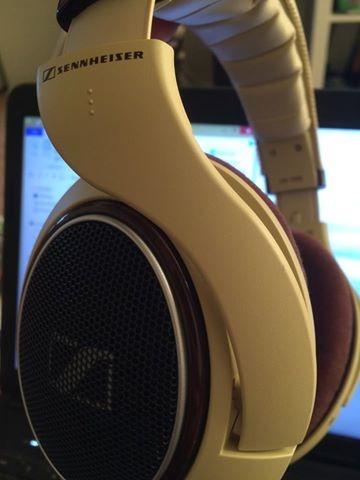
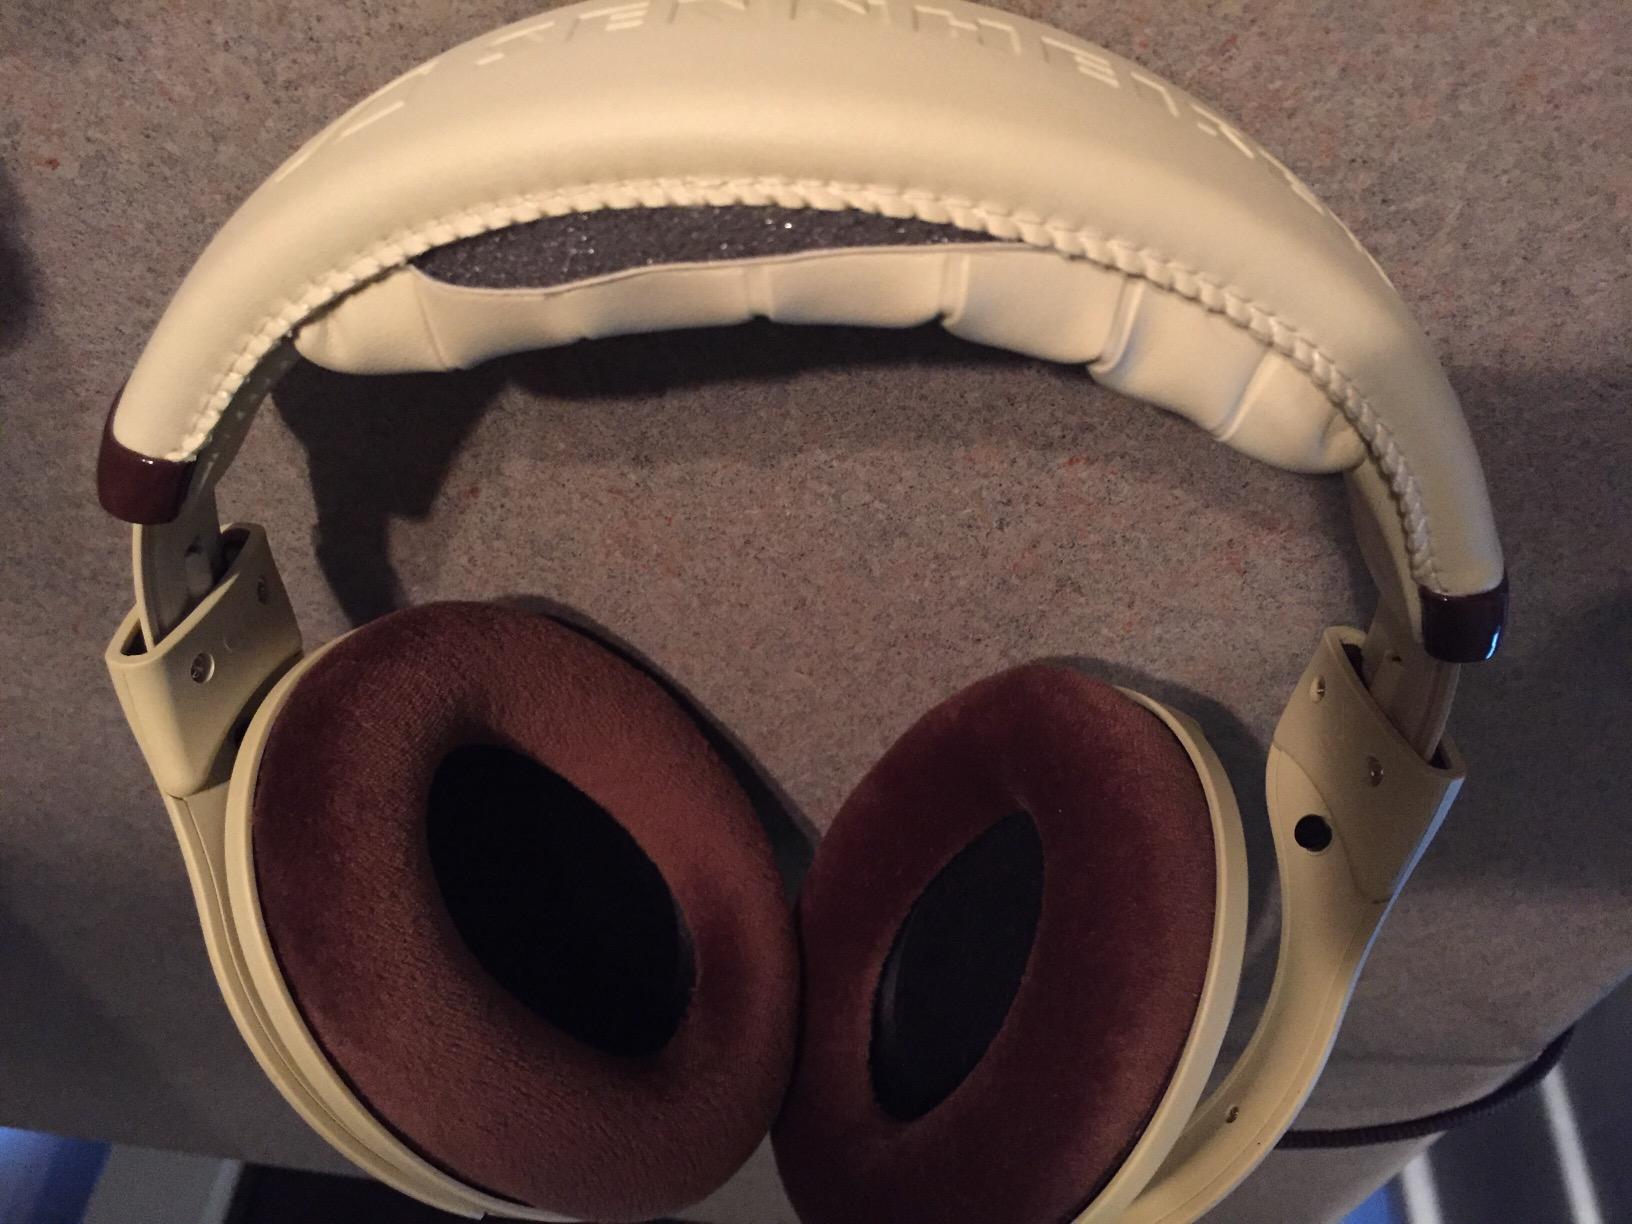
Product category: headphones
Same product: yes